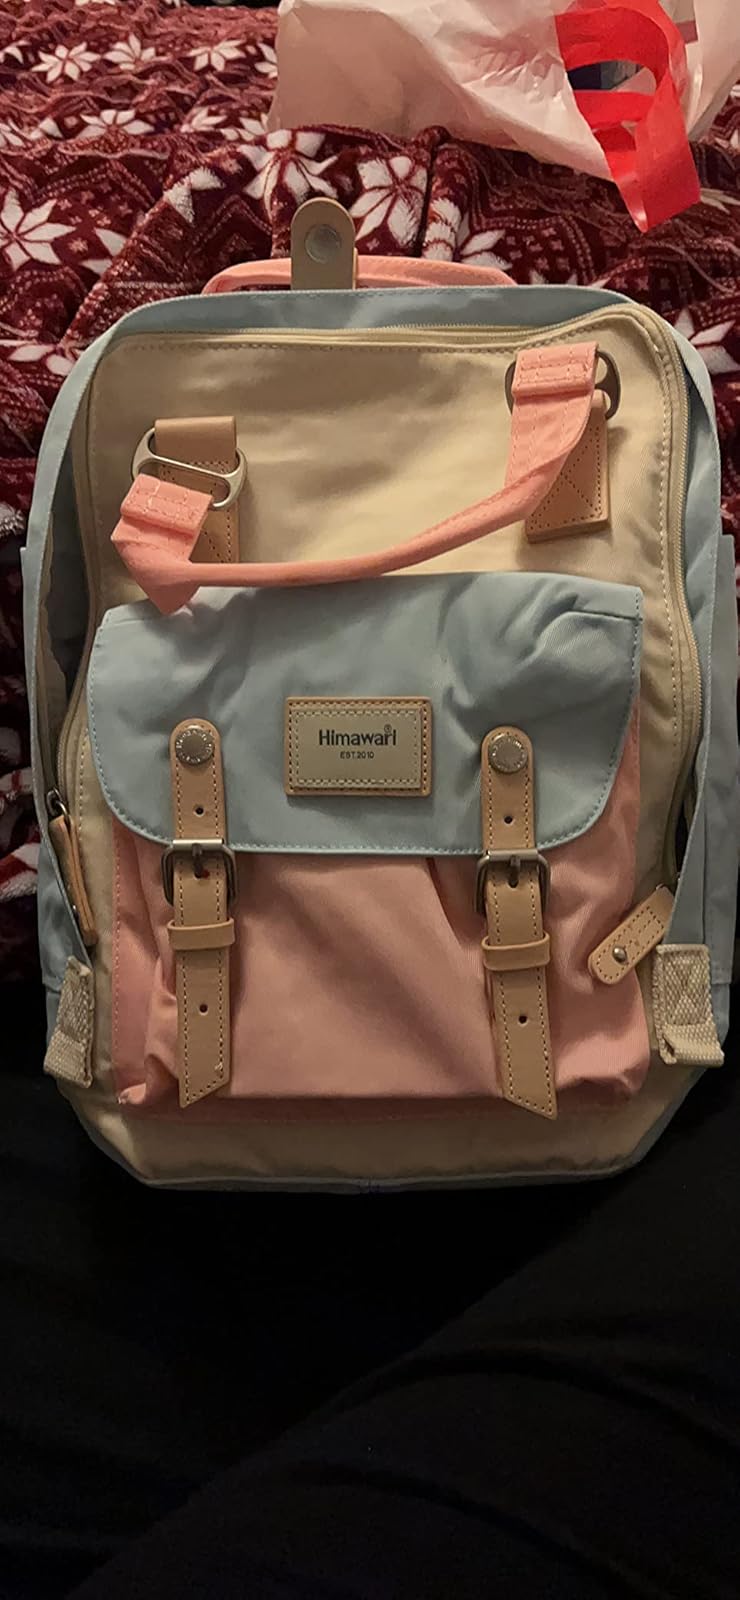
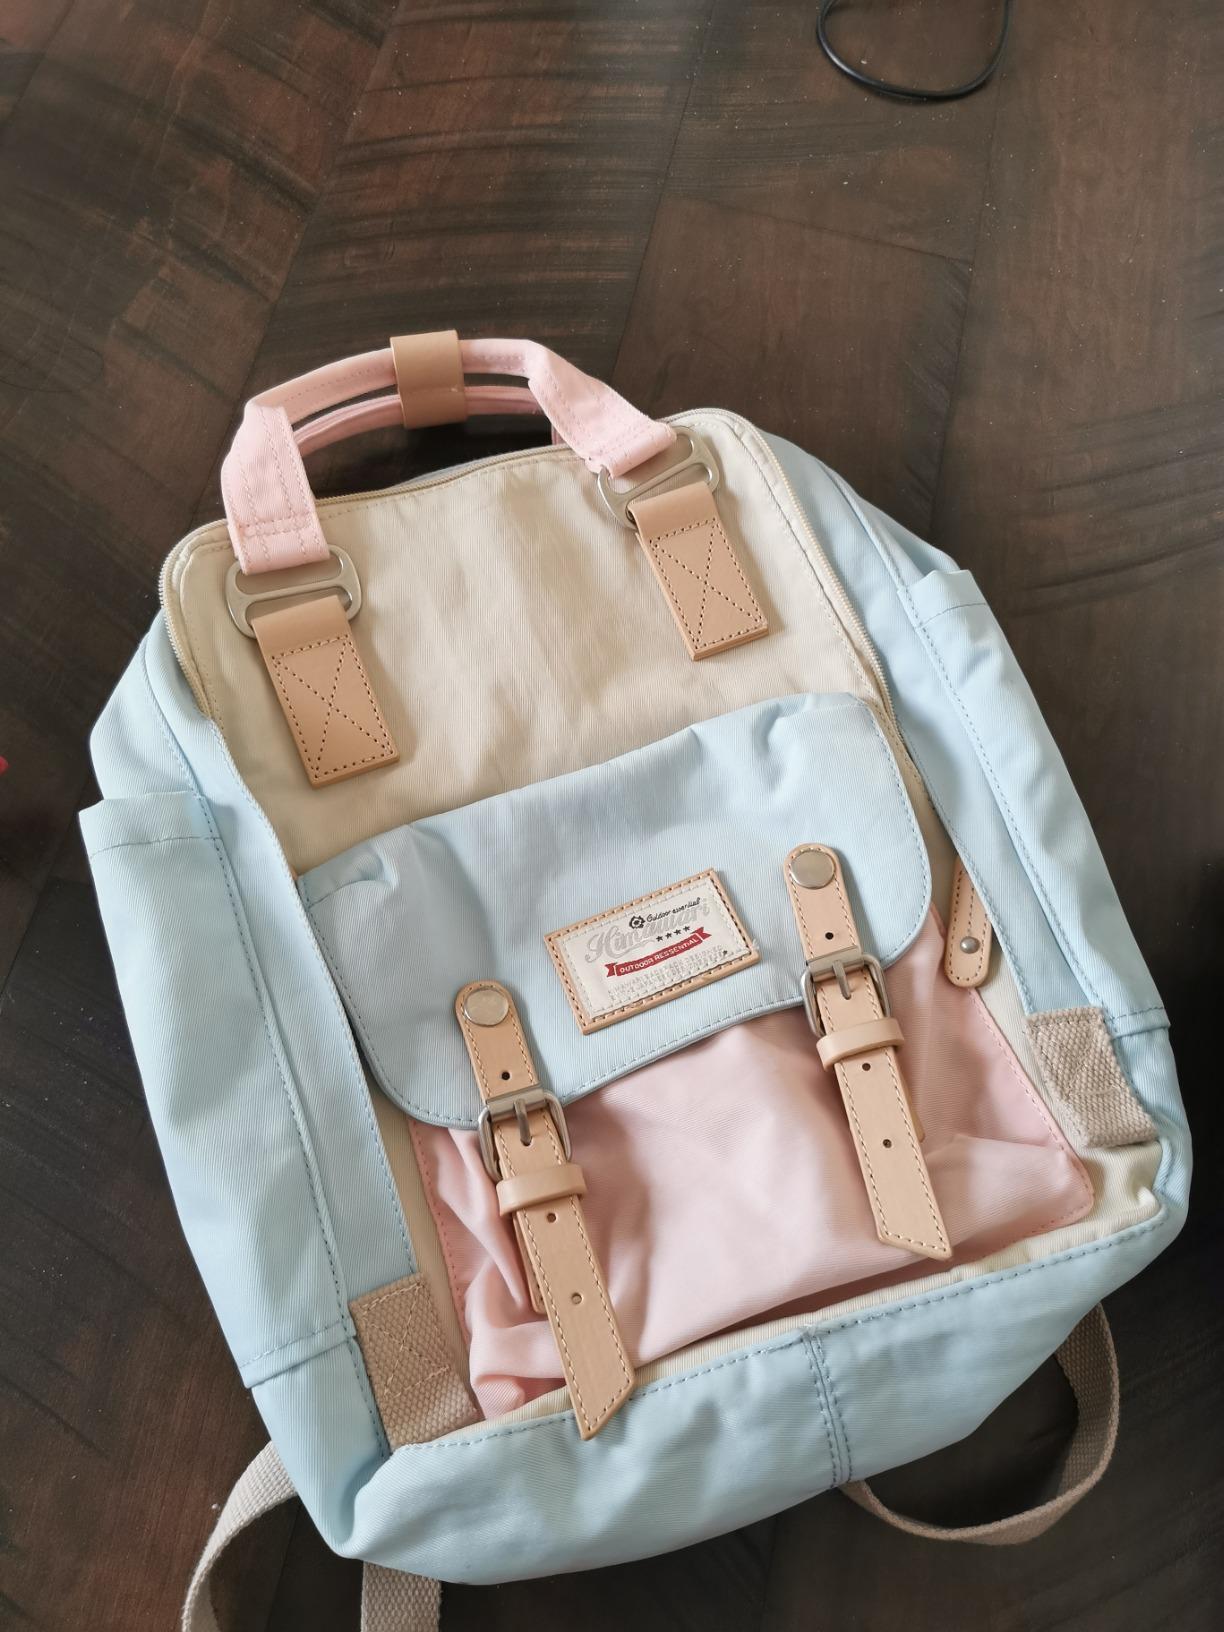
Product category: bag
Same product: yes